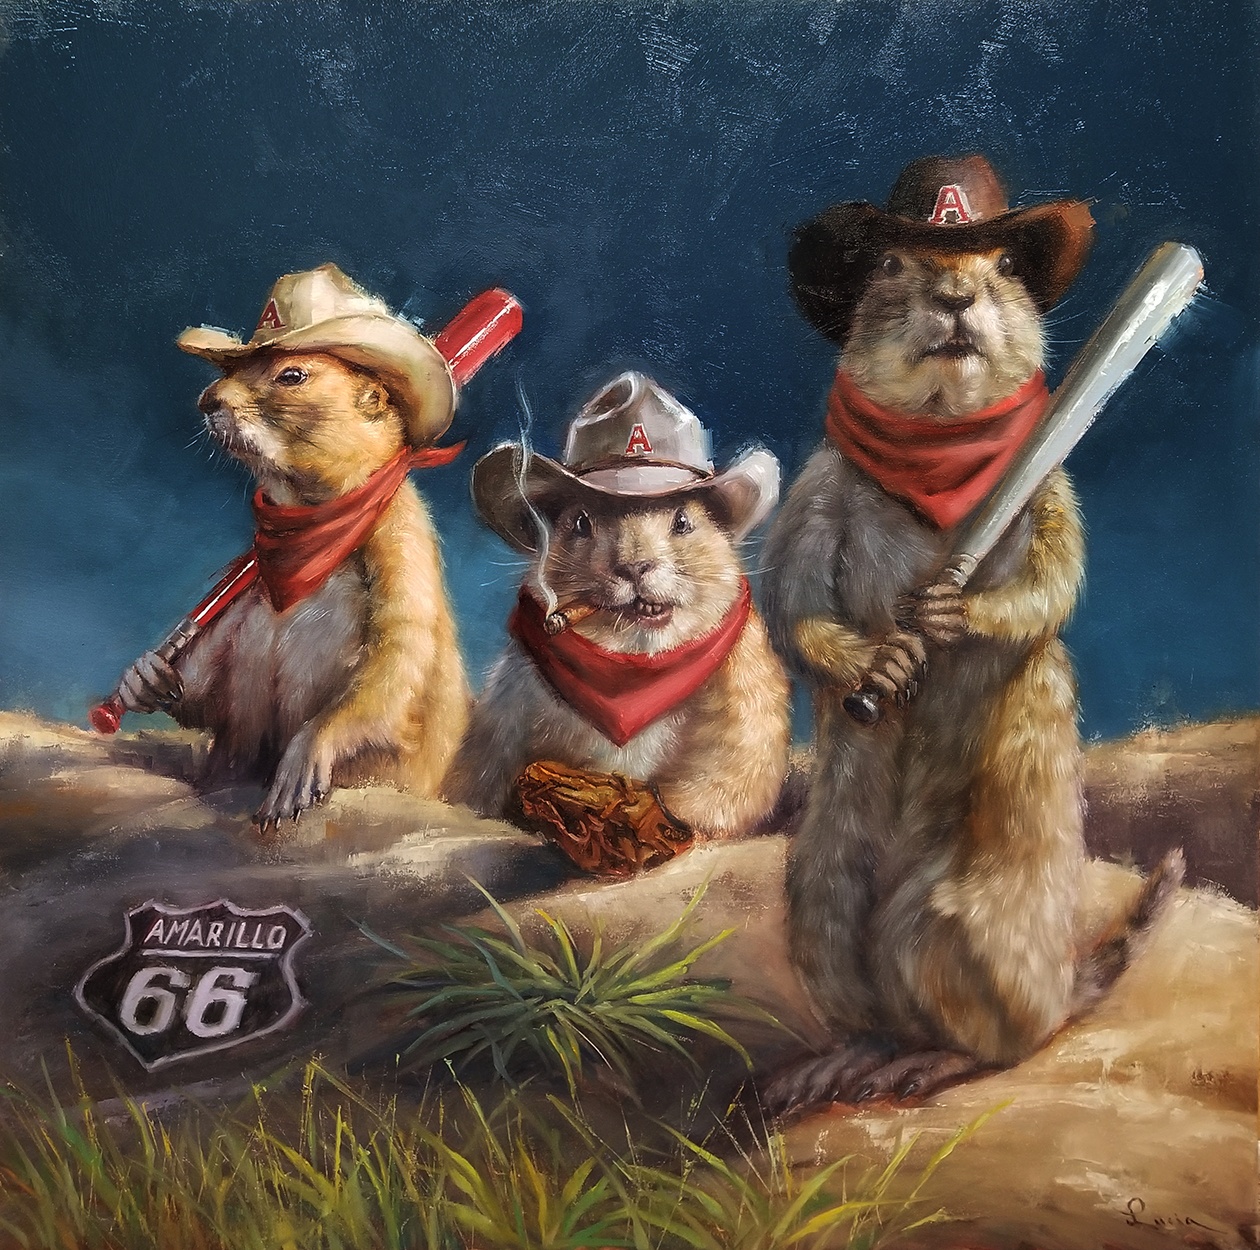
Amarillo Sod Poodles
20"x20" Oil on canvas-wrapped panel. SOLD Artist-signed on museum quality Pro Luster paper.
Brand: Lucia Heffernan
Category: Arts & Entertainment > Hobbies & Creative Arts > Arts & Crafts > Art & Crafting Materials > Textiles > Crafting Canvas > Painting Canvas > Canvas Panels